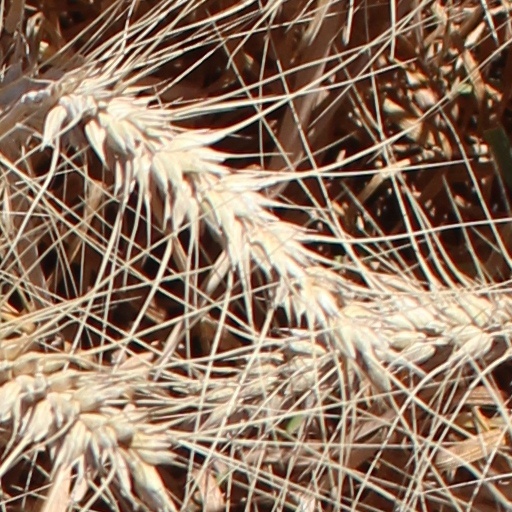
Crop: wheat